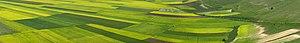
Les monts Sibyllins sont un petit groupe de montagnes de l’Italie centrale faisant partie de la chaîne des Apennins. Ils sont situés dans les provinces d'Ascoli Piceno, Fermo, Macerata et Pérouse à la frontière du côté est de l'Ombrie et des Marches.